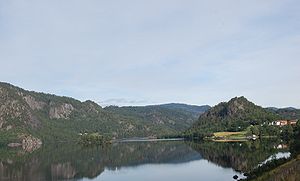
Kviteseidvatnet
Kviteseidvatnet i Kviteseid
Kviteseidvatnet er en sø i Kviteseid kommune i Vestfold og Telemark fylke i Norge. Søen er en del af Telemarkskanalen, og tilhører Skiensvassdraget. Den har et areal på 13,34 km² og ligger 72 moh.; omkredsen er 26,94 km.